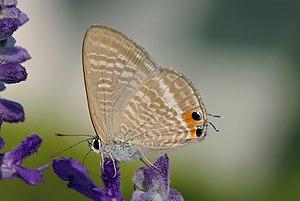
Azuré porte-queue. Photo prise à Osaka, au Japon. 日本語: ウラナミシジミ（裏波小灰）
Fais est un atoll surélevé situé approximativement à 87 kilomètres à l'est d'Ulithi et 251 km au nord-est de Yap, dans les îles Carolines dans l'océan Pacifique. Il appartient aux îles extérieures de Yap. Du point de vue administratif, c'est une municipalité de l'État de Yap, dans les États fédérés de Micronésie.